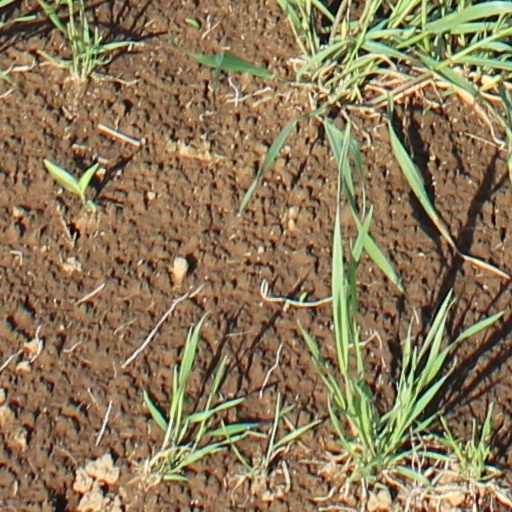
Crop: wheat